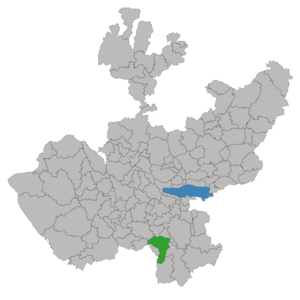
Tuxpan est une ville et une municipalité de l'État de Jalisco au Mexique.